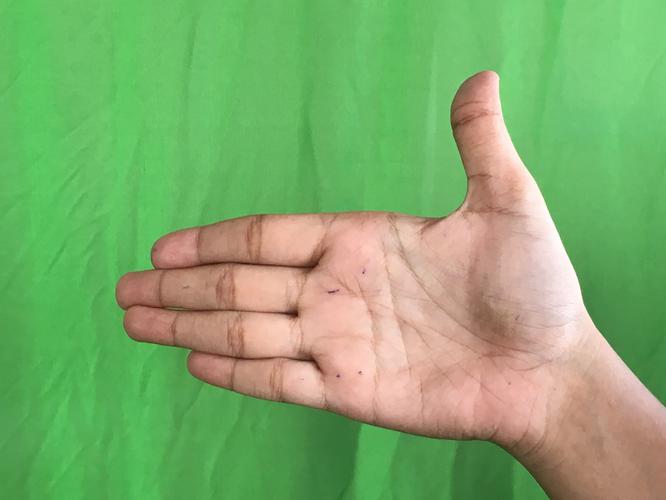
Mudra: Ardhachandran
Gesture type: single_hand